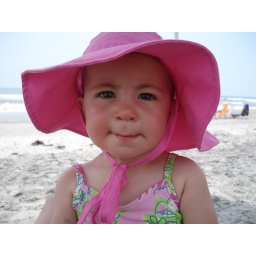
Me and my pink hat in the sun!!!!